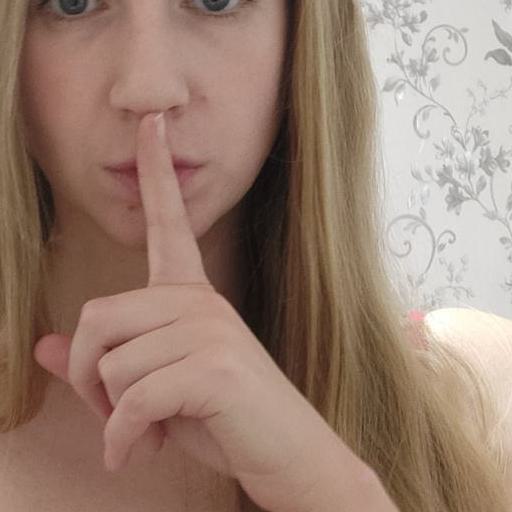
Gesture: mute